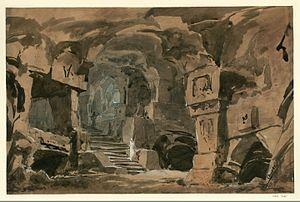
[Le Mage
Jules Massenet est un compositeur français né le 12 mai 1842 à Montaud et mort le 13 août 1912 à Paris.
Le Mage est un grand opéra en cinq actes et six tableaux de Jules Massenet sur un poème de Jean Richepin. L'acte II comprend deux tableaux, l'acte IV débute par un ballet, et l'acte V, par un prélude.